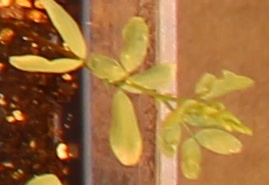
Label: Lentil